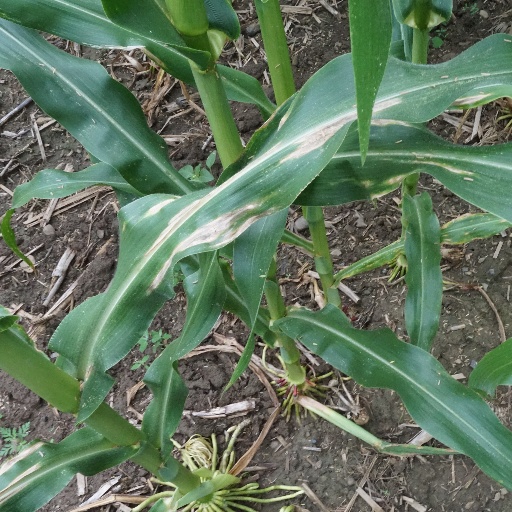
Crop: maize; corn